Horatio Spafford

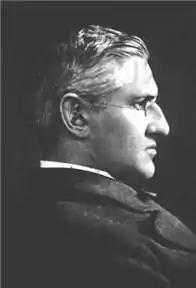
Portrait of Spafford

Horatio Gates Spafford (October 20, 1828, Troy, New York – September 25, 1888, Jerusalem) was an American lawyer and Presbyterian church elder. He is best known for penning the Christian hymn "It Is Well With My Soul" following the Great Chicago Fire (1871), and the deaths of his four daughters on a transatlantic voyage aboard the S.S. "Ville du Havre".